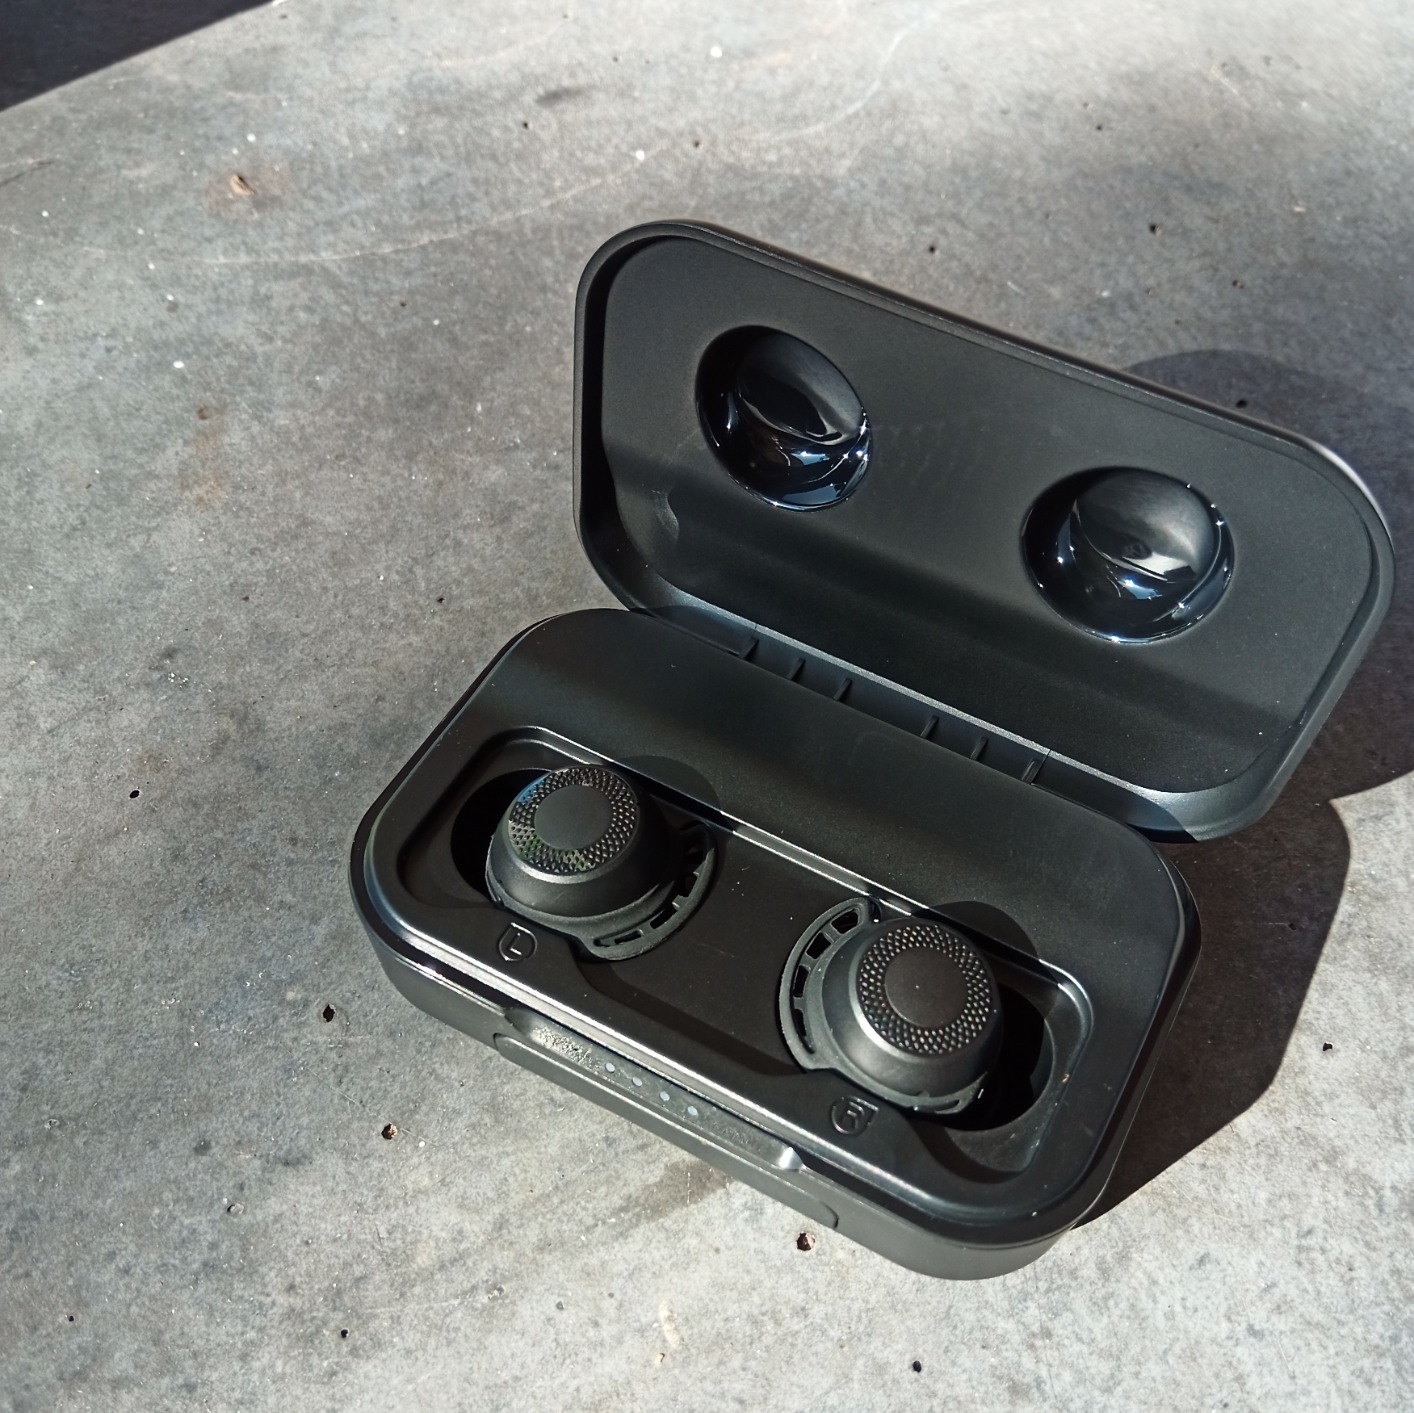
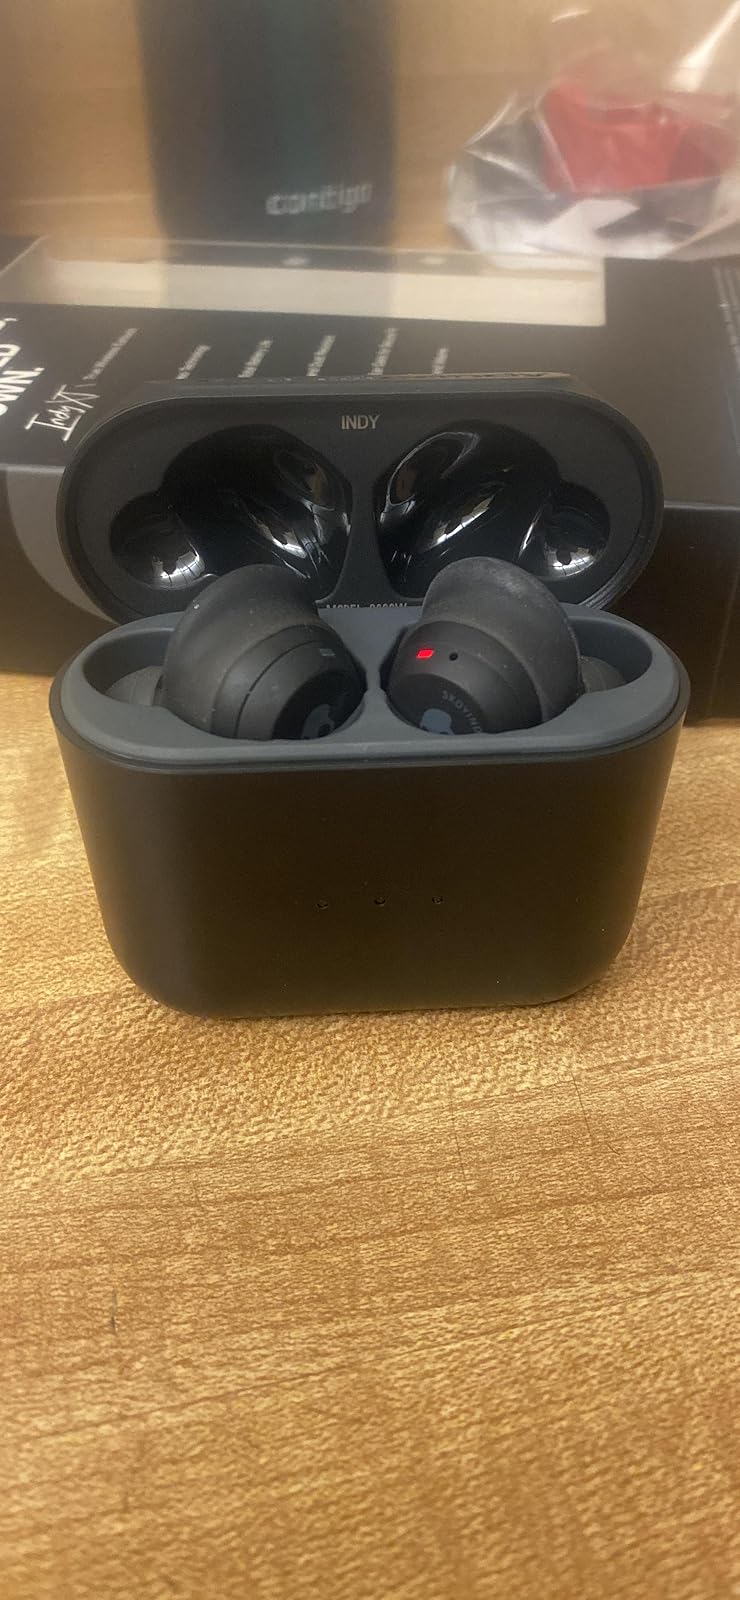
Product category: earbuds
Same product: no